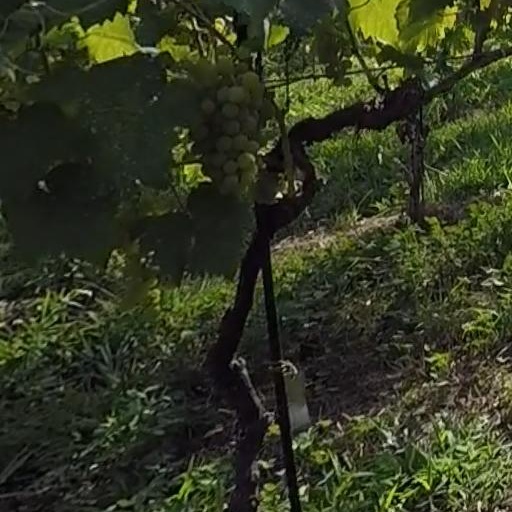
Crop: grape